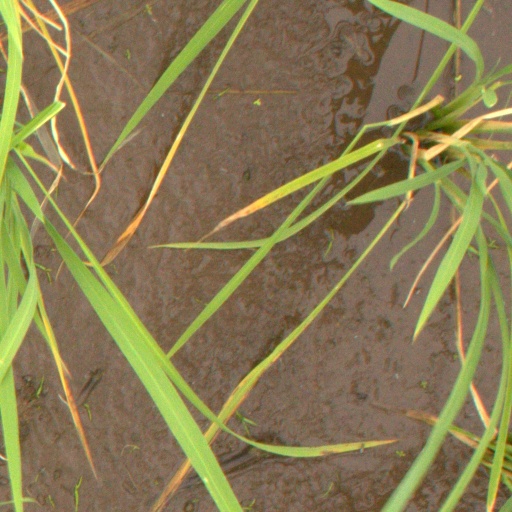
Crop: rice